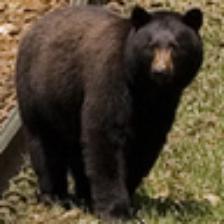
Label: NonHuman